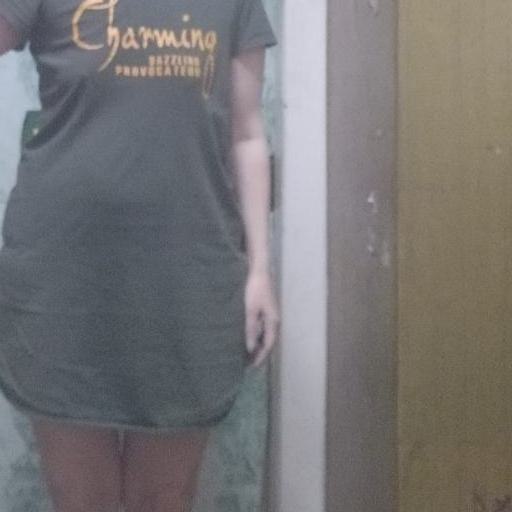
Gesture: no_gesture